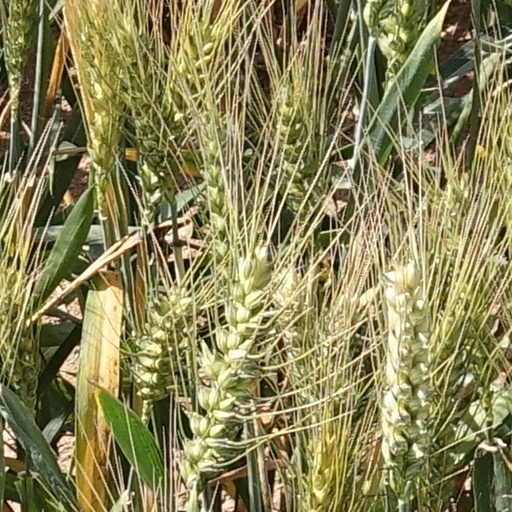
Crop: wheat